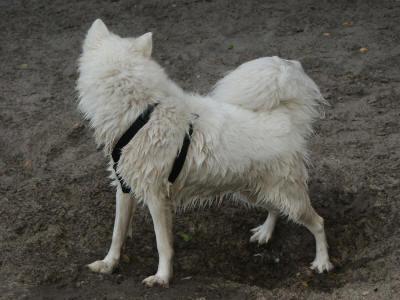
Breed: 2192-n000088-Samoyed